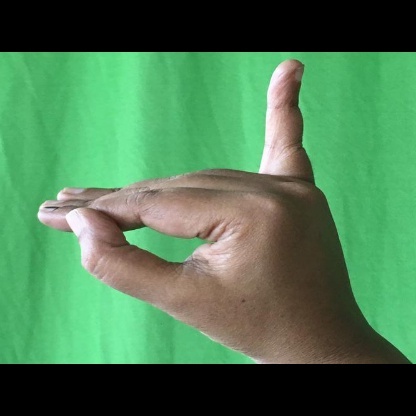
Mudra: Hamsapaksha